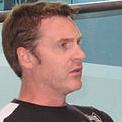
Age: 43